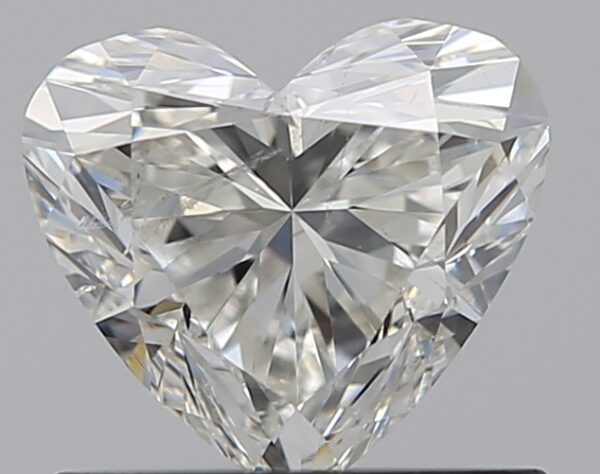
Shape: heart
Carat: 0.81
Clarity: SI2
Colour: I
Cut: EX
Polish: EX
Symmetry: EX
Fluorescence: N
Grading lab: GIA
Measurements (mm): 5.7 x 6.31 x 3.8